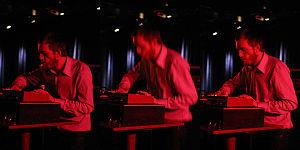
Spellemannprisen est un prix remis aux artistes norvégiens qui se sont fait remarquer de manière positive au cours de l'année. Le comité de désignation des nominés et des gagnants fut mis en place sur l'initiative de l'IFPI norvégienne : l'organisation internationale de l'industrie du disque. Les prix ont été distribués pour la première fois en 1973 pour l'année 1972 et ont été ensuite remis chaque année.
Kim Hiorthøy est un graphiste, plasticien, écrivain et musicien norvégien.